Vlissingen Naval Base

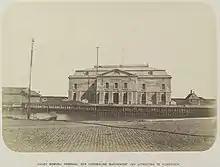
Zeemagazijn (Arsenal) of Vlissingen built late 18th century, photo c. 1868

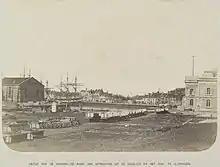
Zeemagazijn on the right, on the left the Storehouse that used to be the Oostkerk, also a glimp of the lock, photo c. 1868

After the creation of the current dock the admiralty shipyard was moved. The shipyard and its slipways were relocated just outside of the new dock on the east side of the Voorhaven. Some private shipyards were located on the other side of the Voorhaven. Apart from the house of the all buildings of the admiralty shipyard were consumed by the fire of 1749.